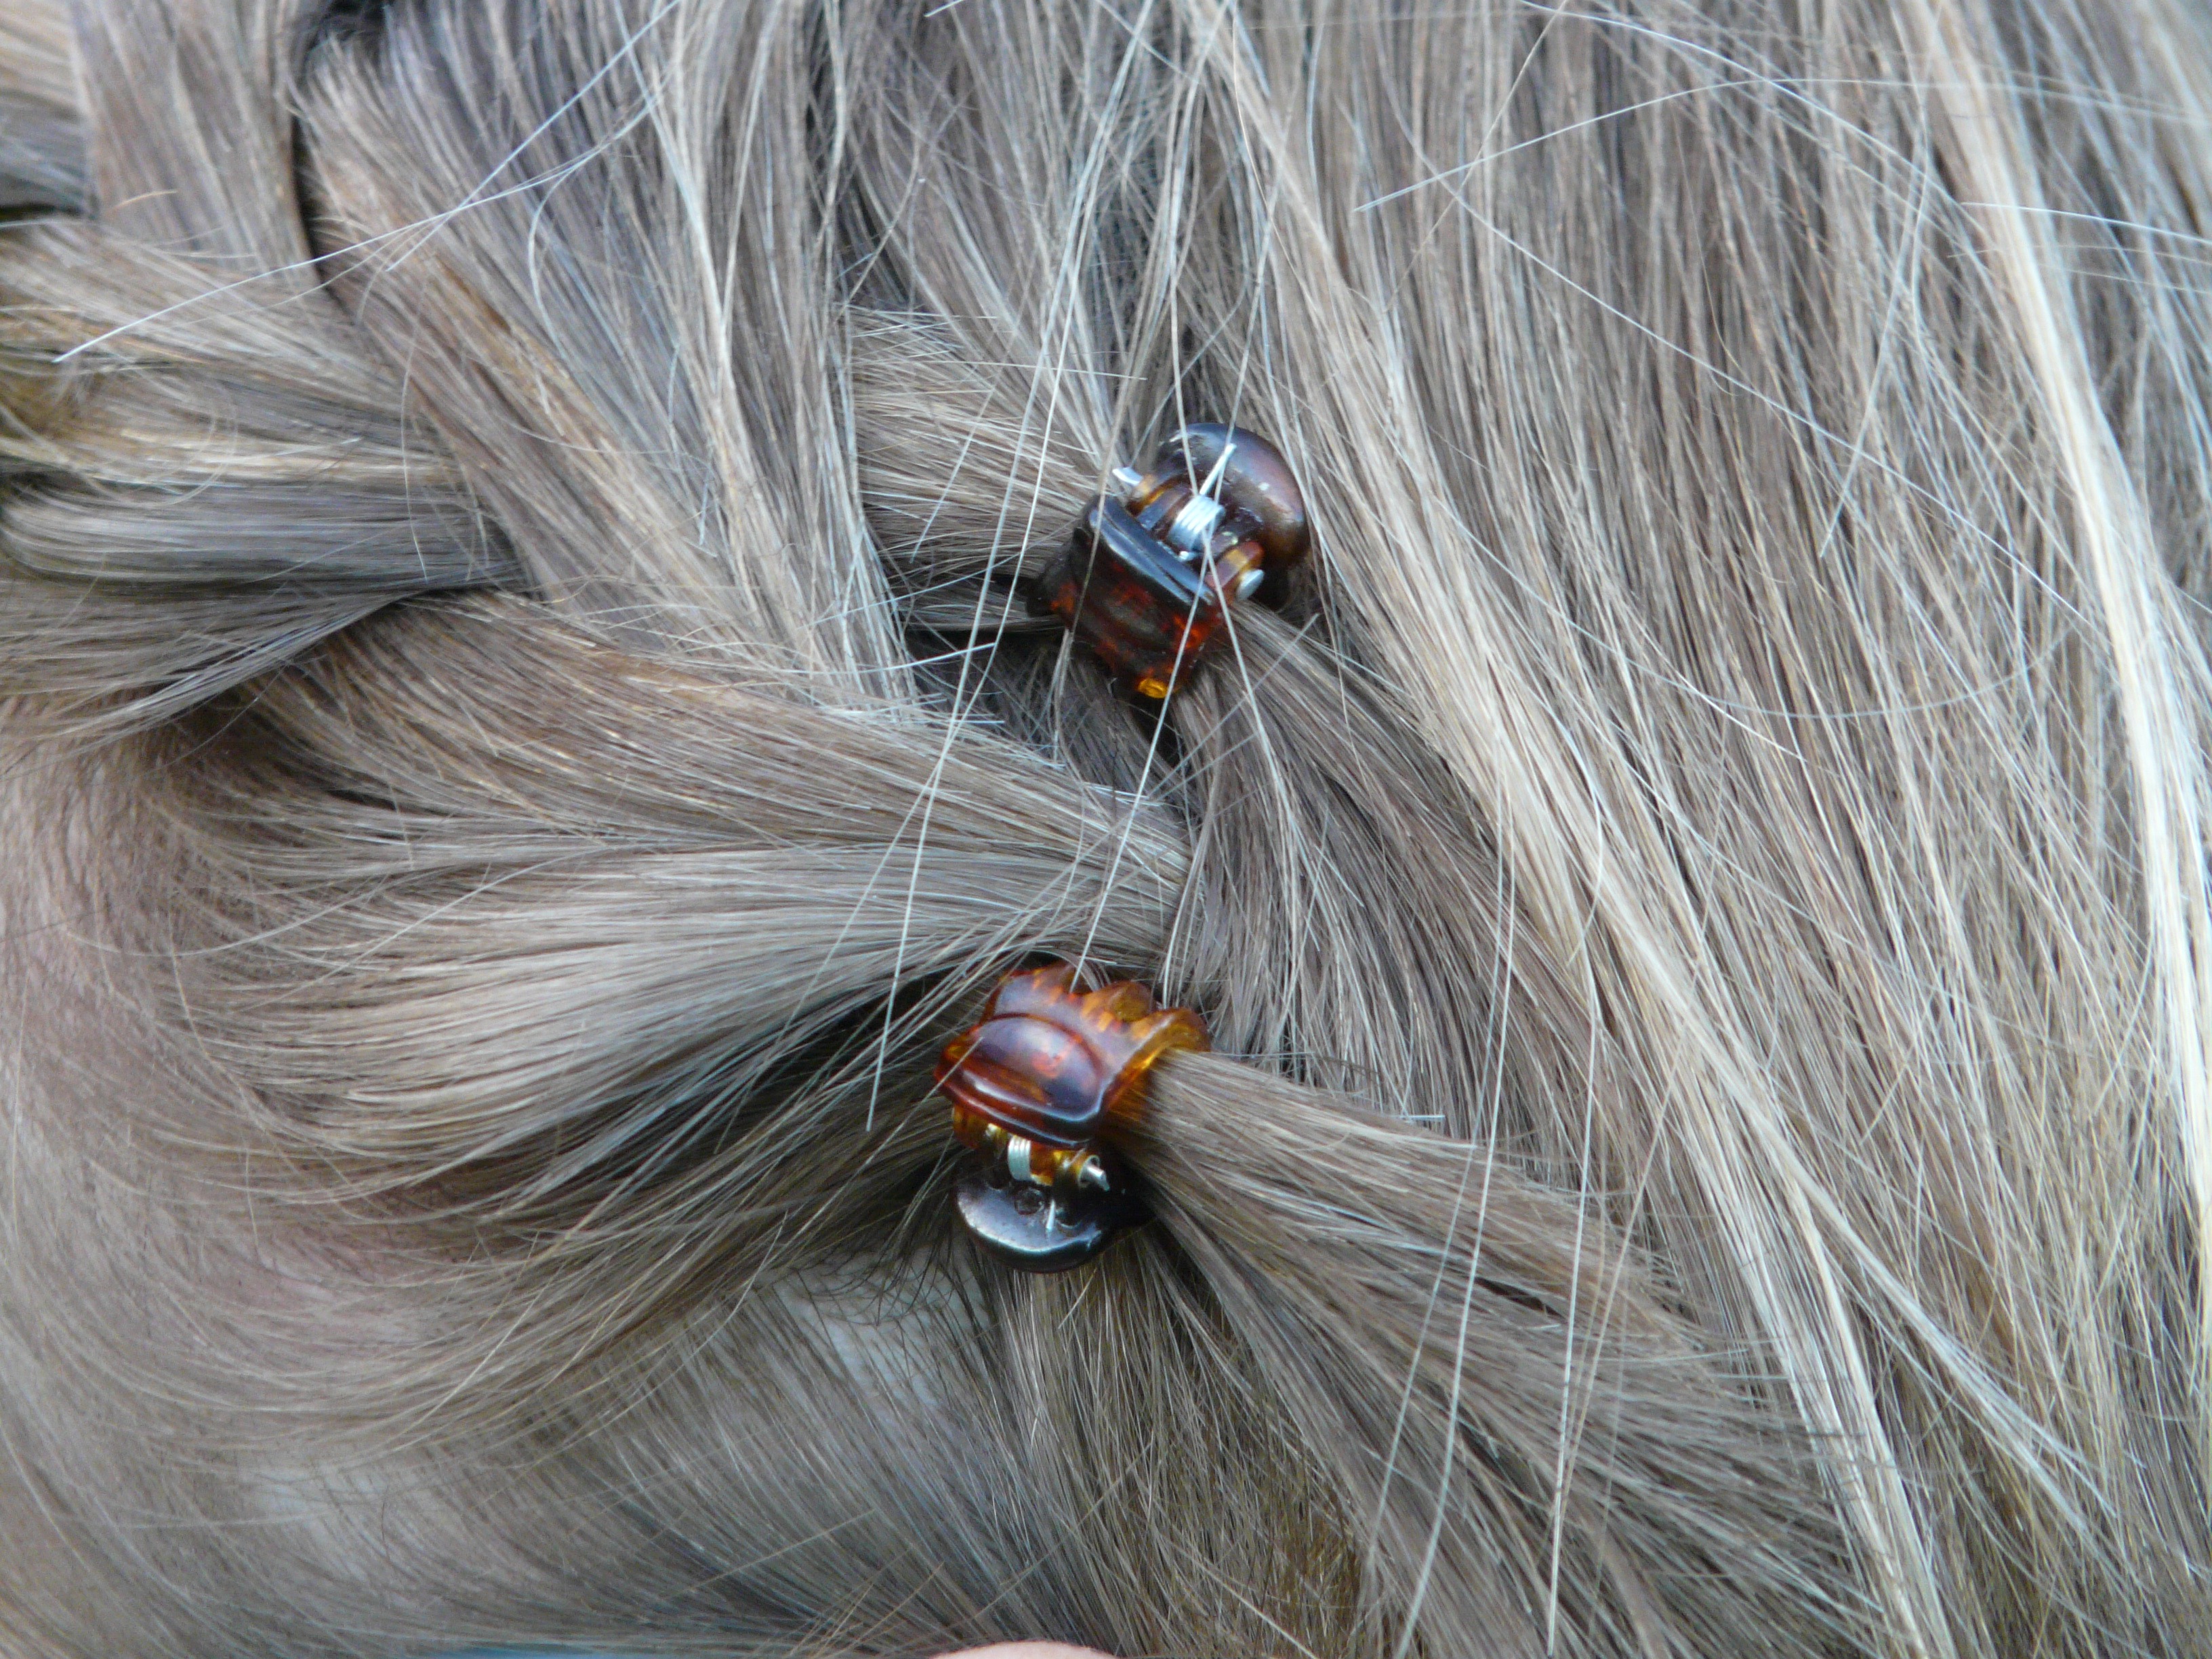
person, girl, woman, hair, fly, insect, ear, hairstyle, invertebrate, weave, jewellery, earrings, head, organ, hair slide, fashion accessory, spaengchen